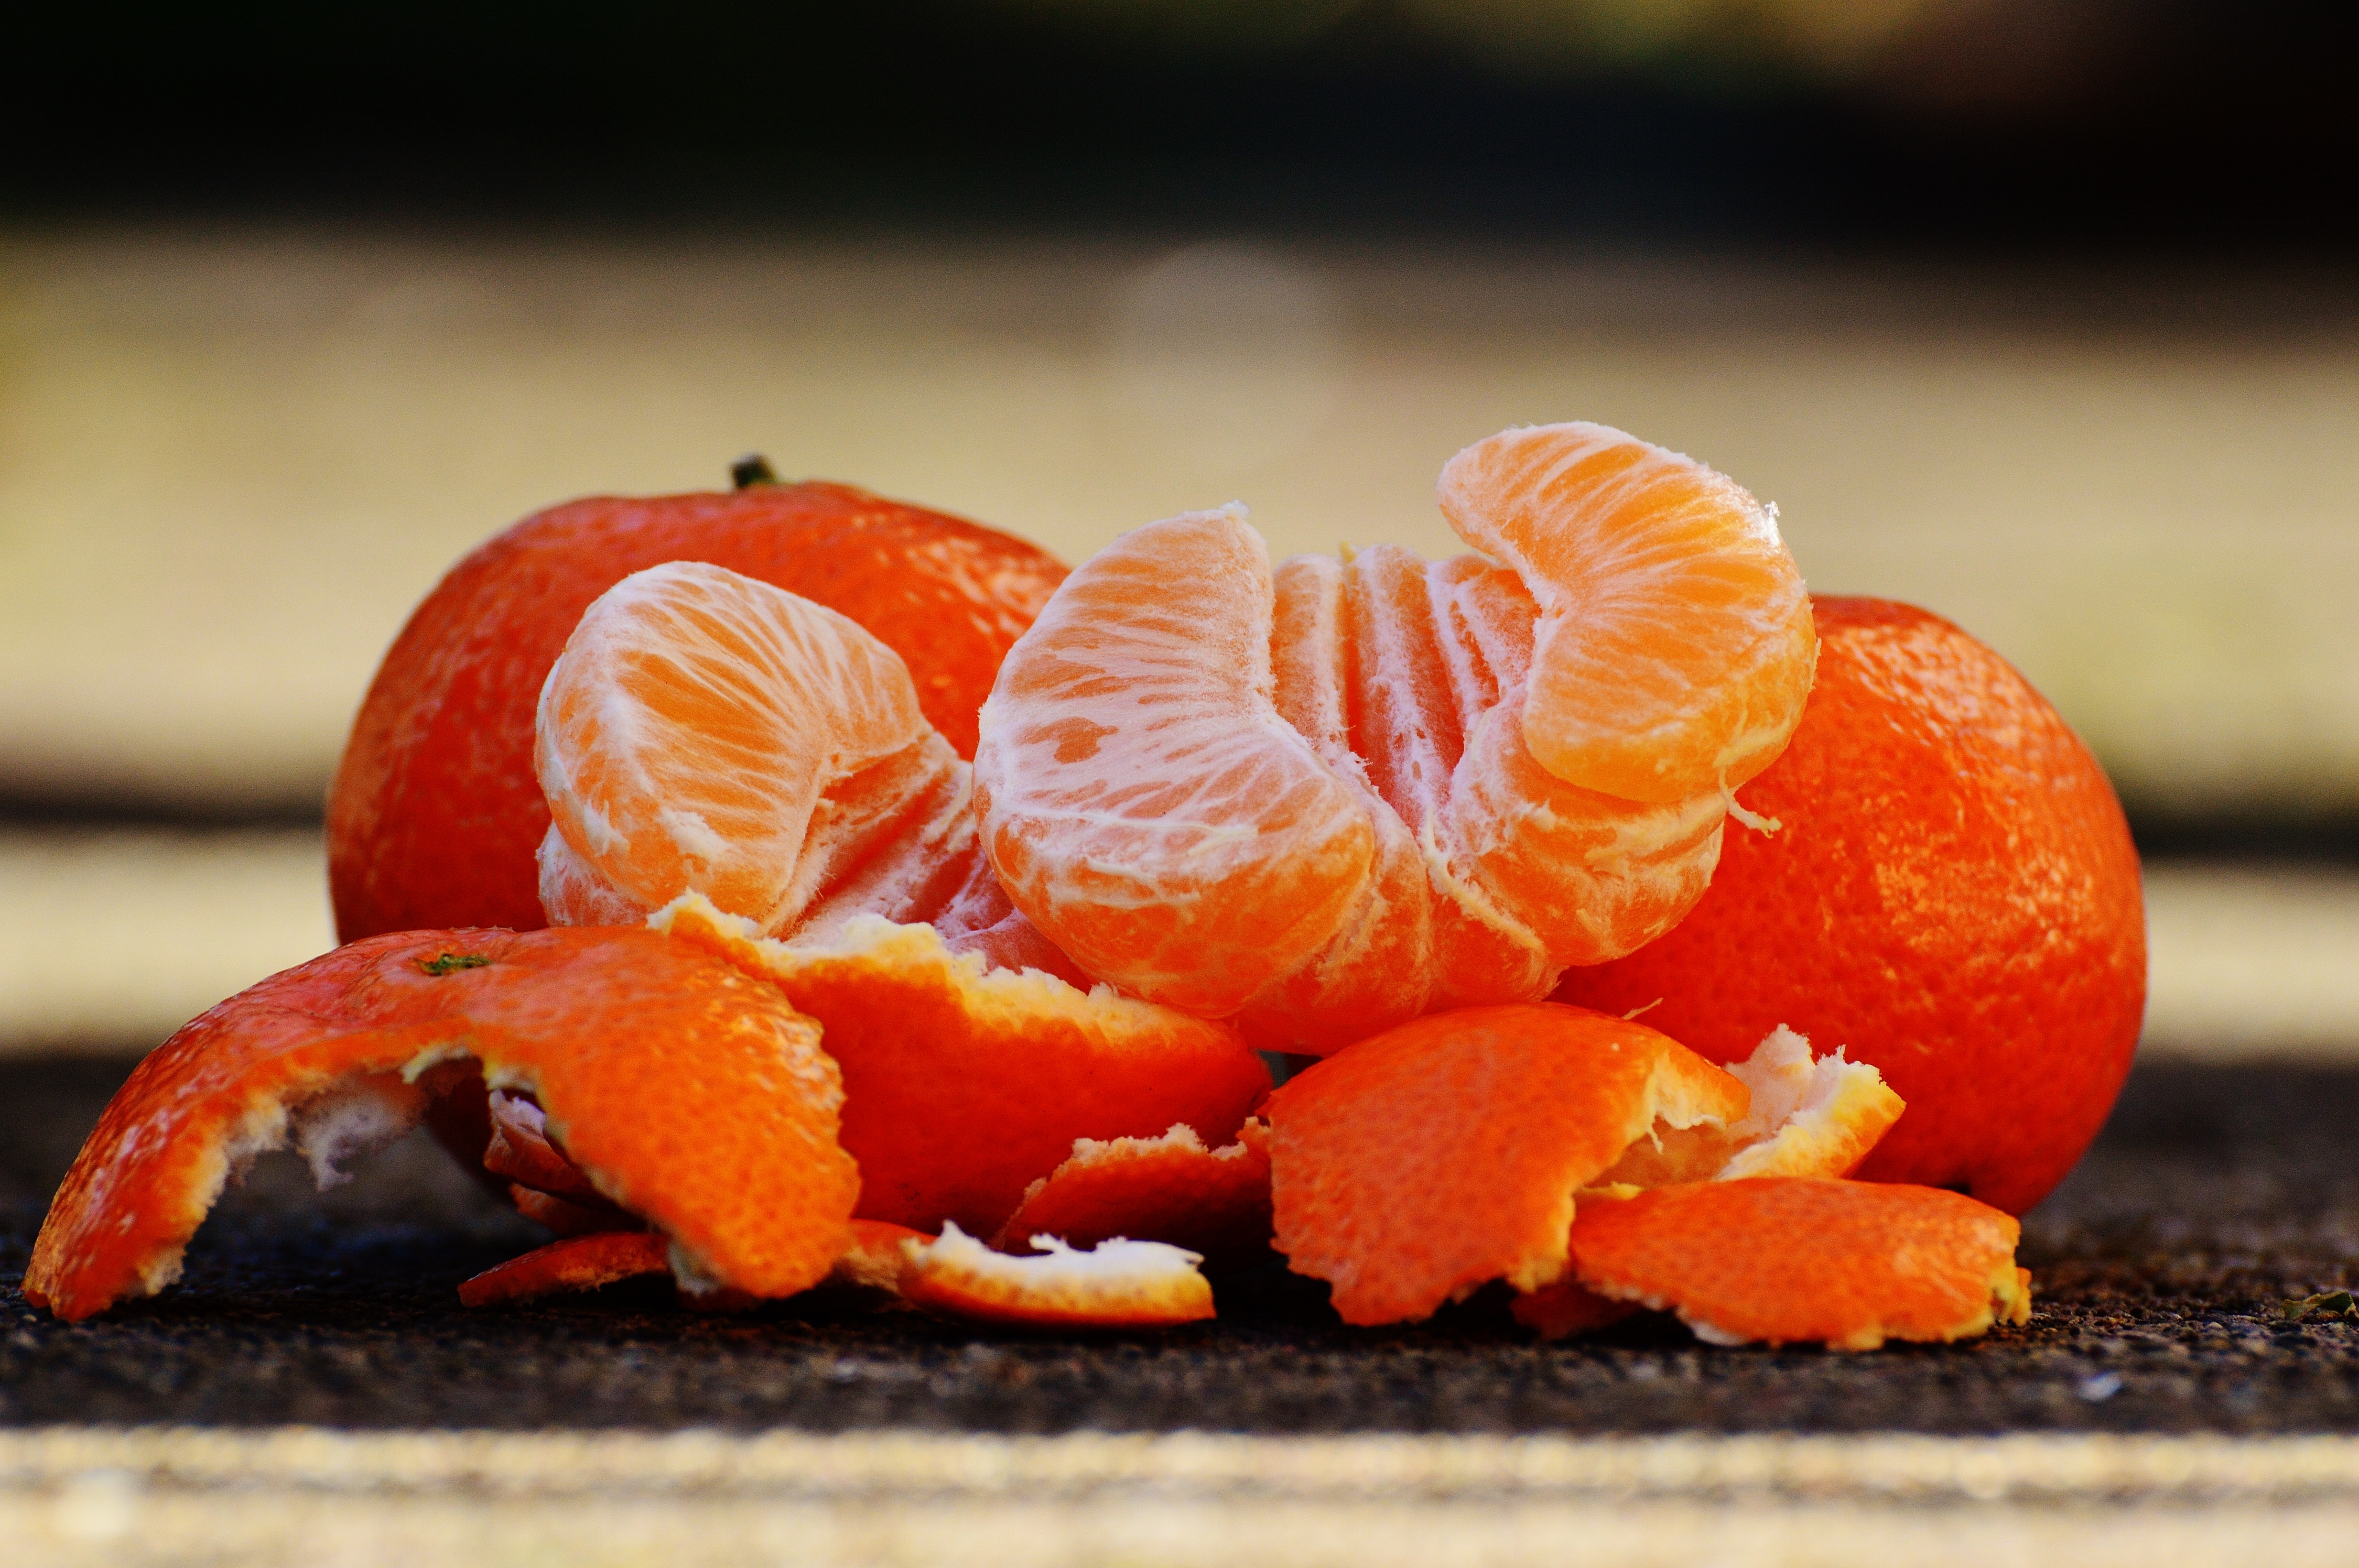
plant, fruit, sweet, orange, food, produce, juicy, healthy, eat, cuisine, delicious, grapefruit, fruits, tangerine, clementine, vitamins, frisch, citrus, flowering plant, tangerines, fruity, citrus fruit, mandarin orange, land plant